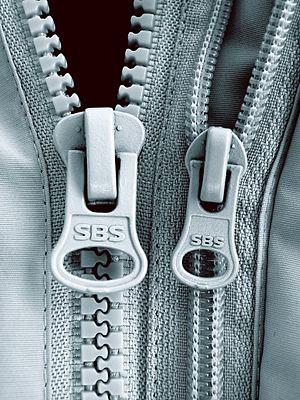
Comparaison d'une fermeture éclair en plastrique et une autre en nylon Magyar: Műanyag fogazatú és spirál cipzár 中文: 塑料和尼龙拉链 Polski: Zamki błyskawiczne z plastiku i nylonu